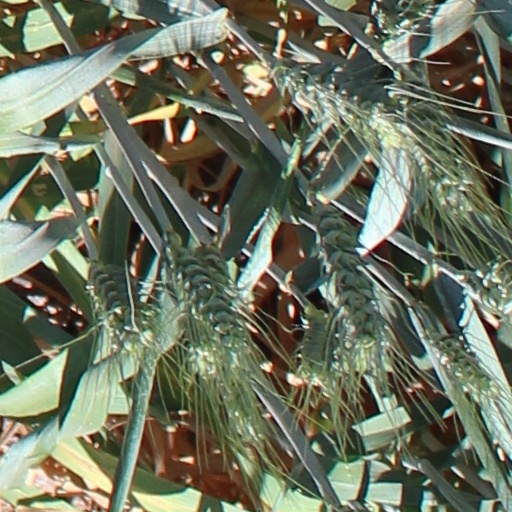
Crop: wheat